Thomas Sopwith

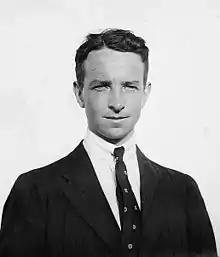
Sopwith in 1911

Sir Thomas Octave Murdoch Sopwith, CBE, Hon FRAeS (18 January 1888 – 27 January 1989) was a British aviation pioneer, businessman and yachtsman.